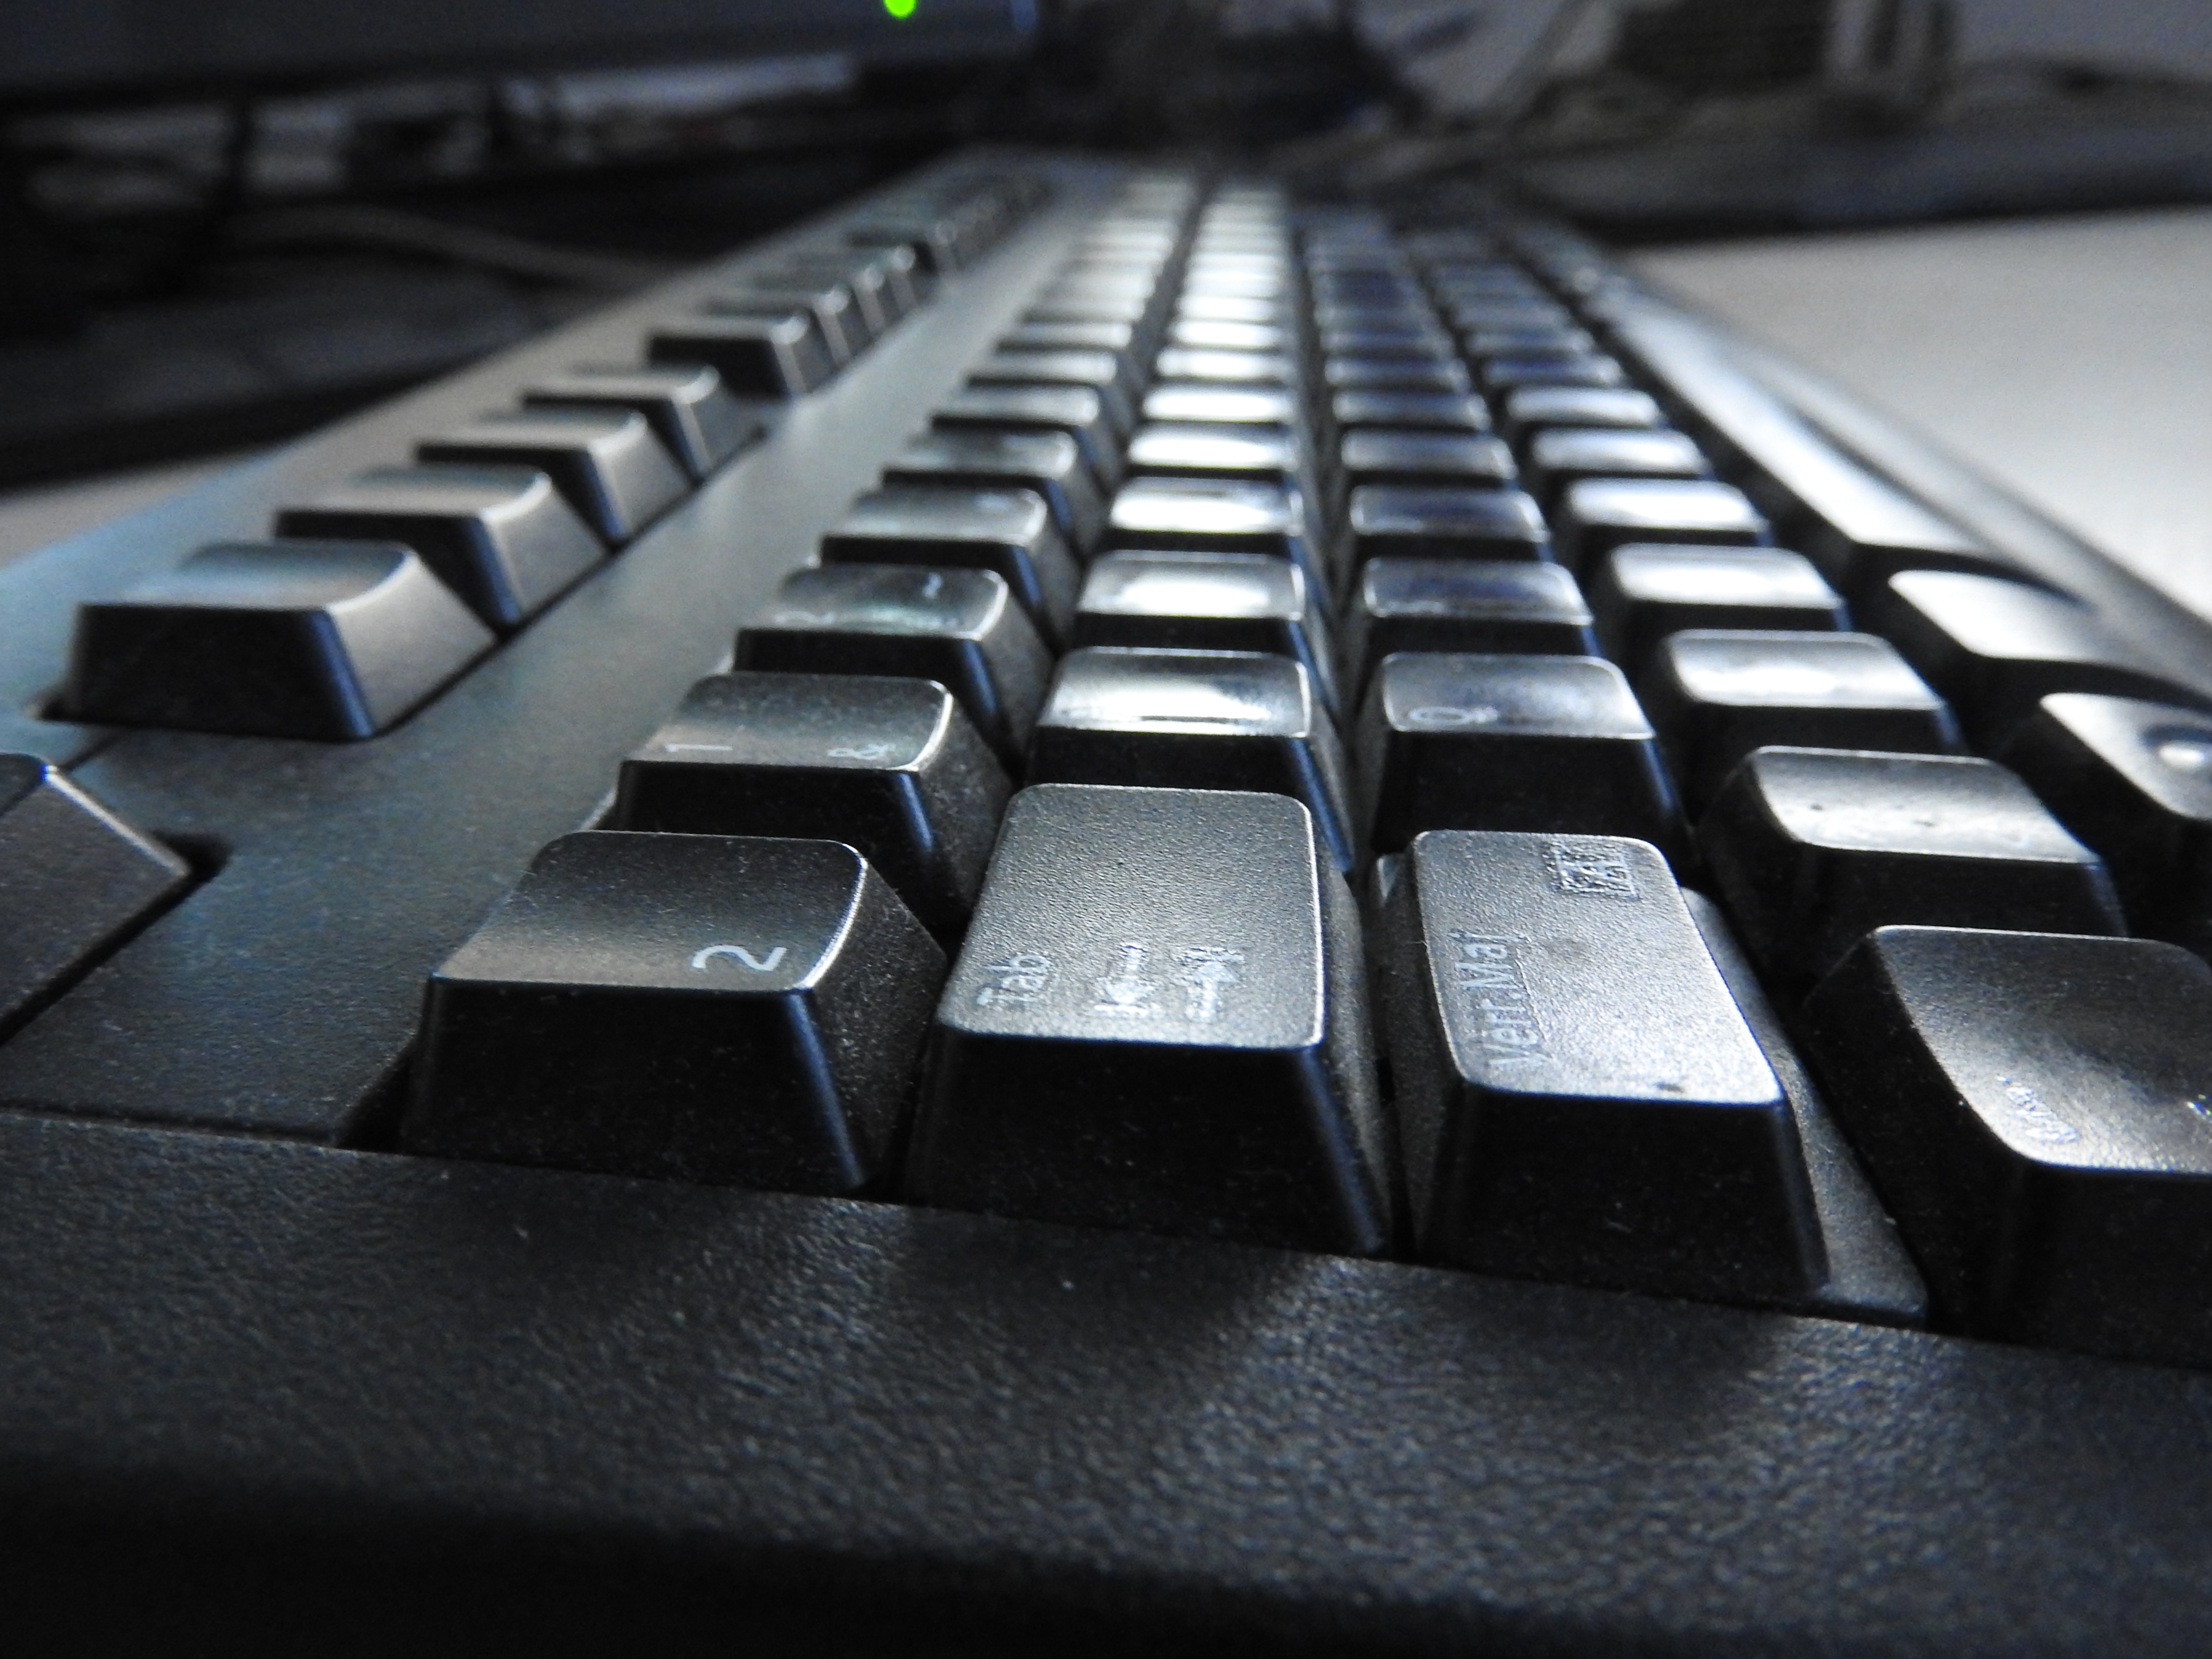
keyboard, computer science, black, touch, computer keyboard, metal, technology, steel, electronic device